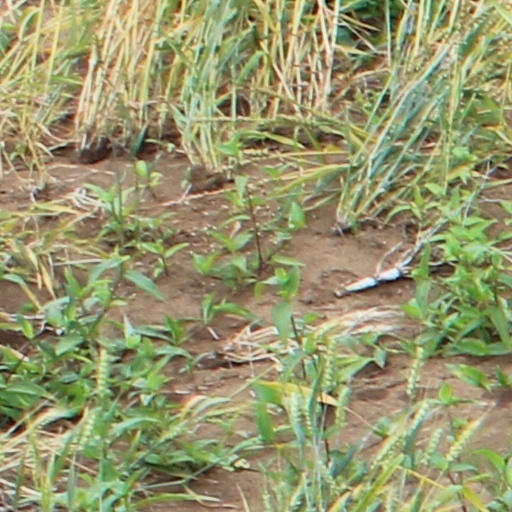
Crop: wheat